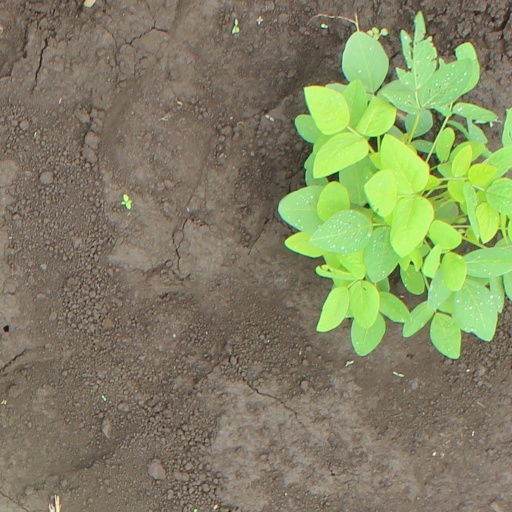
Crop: soybean